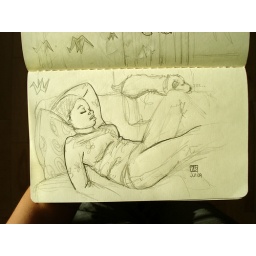
....our dog likes to sleep on the back of the couch like a cat. sketched in Moleskine